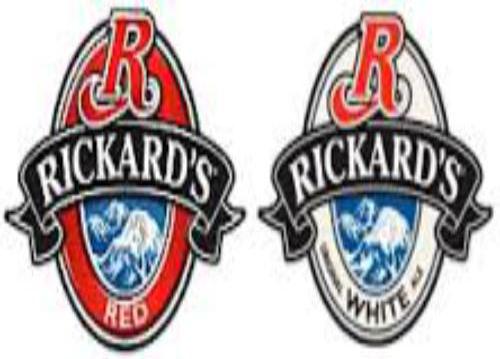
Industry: Food